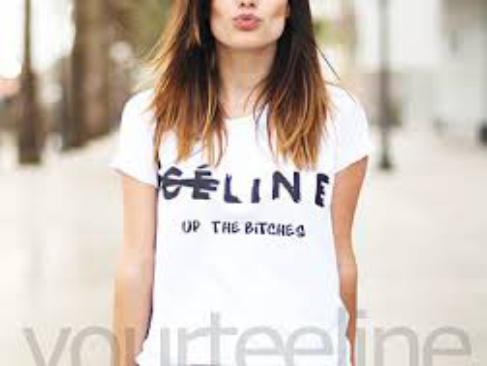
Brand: Celine
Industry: Clothes